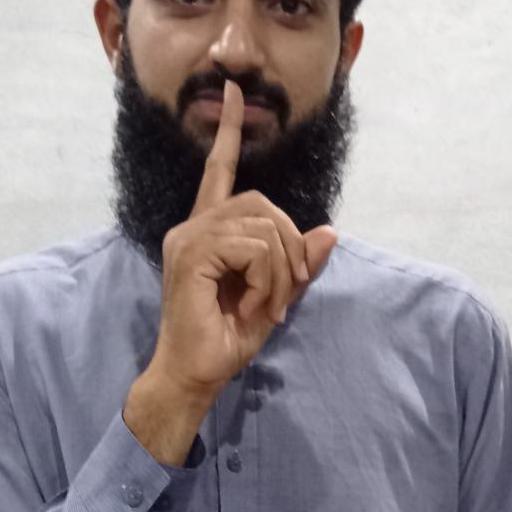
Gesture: mute